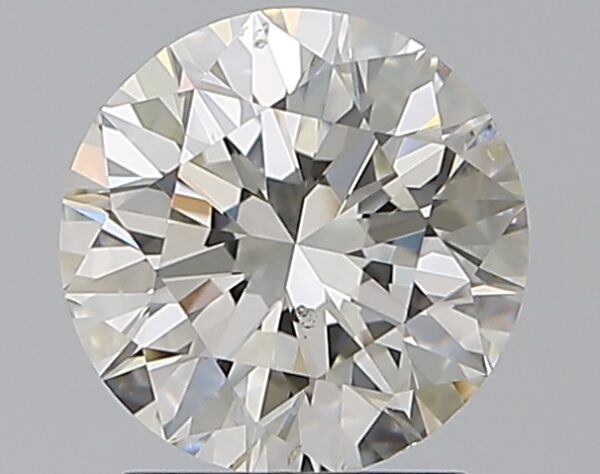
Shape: round
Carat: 1.6
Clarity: SI1
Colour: J
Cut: EX
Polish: EX
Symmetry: EX
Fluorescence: N
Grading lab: GIA
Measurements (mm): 7.41 x 7.45 x 4.67